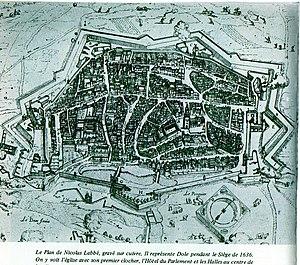
Ville de Dole entourée de remparts au XVIIe siècle
Le siège de Dole de 1636 est la première grande bataille de la guerre de Dix Ans, épisode franc-comtois de la guerre de Trente Ans, au cours duquel Dole fut assiégée pendant plus de 80 jours par les troupes du roi de France Louis XIII. Cette bataille oppose les troupes françaises de Louis II de Bourbon-Condé aux troupes comtoises de Louis de la Verne.